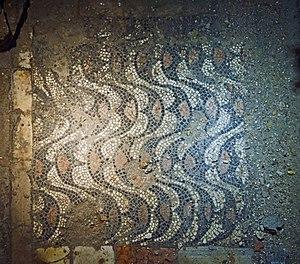
L'église Saint-Zacharie est un édifice religieux de Venise en Italie situé dans le Sestiere de Castello, non loin de la place Saint-Marc.